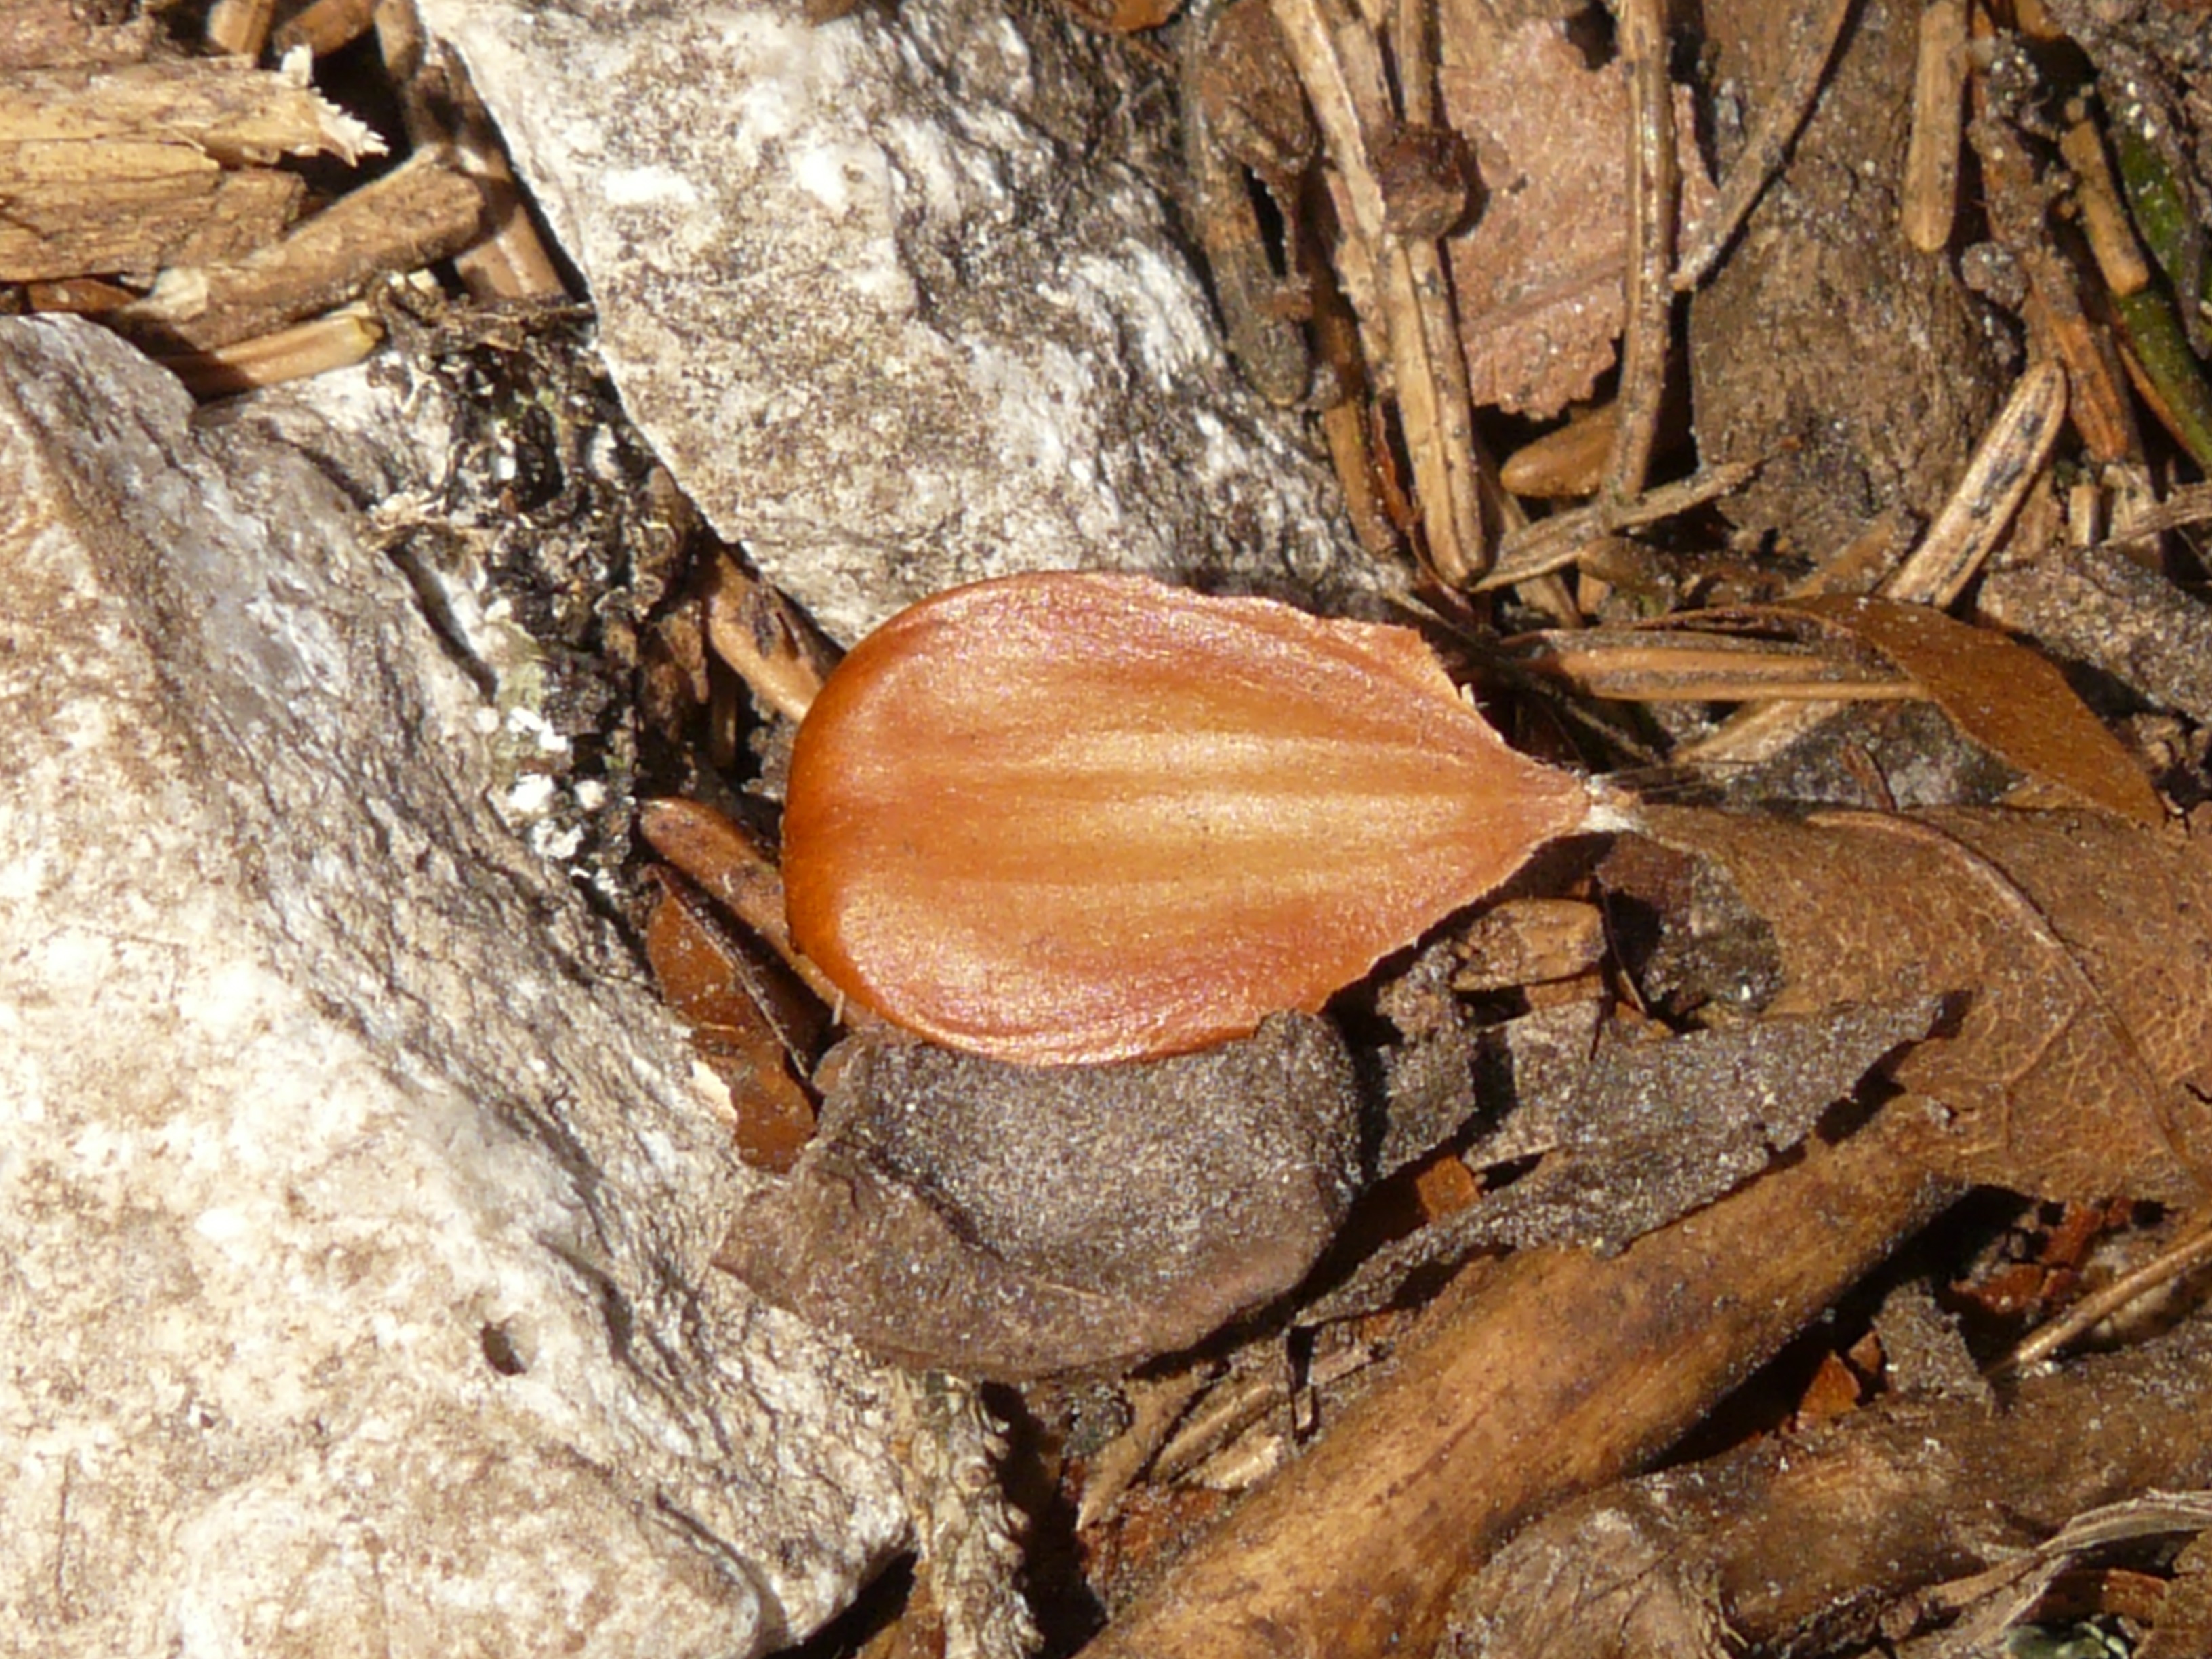
tree, forest, wood, fruit, leaf, flower, trunk, wildlife, insect, flora, fauna, invertebrate, forest floor, auriculariales, beech, macro photography, fagus sylvatica, beechnut, fagus, auriculariaceae